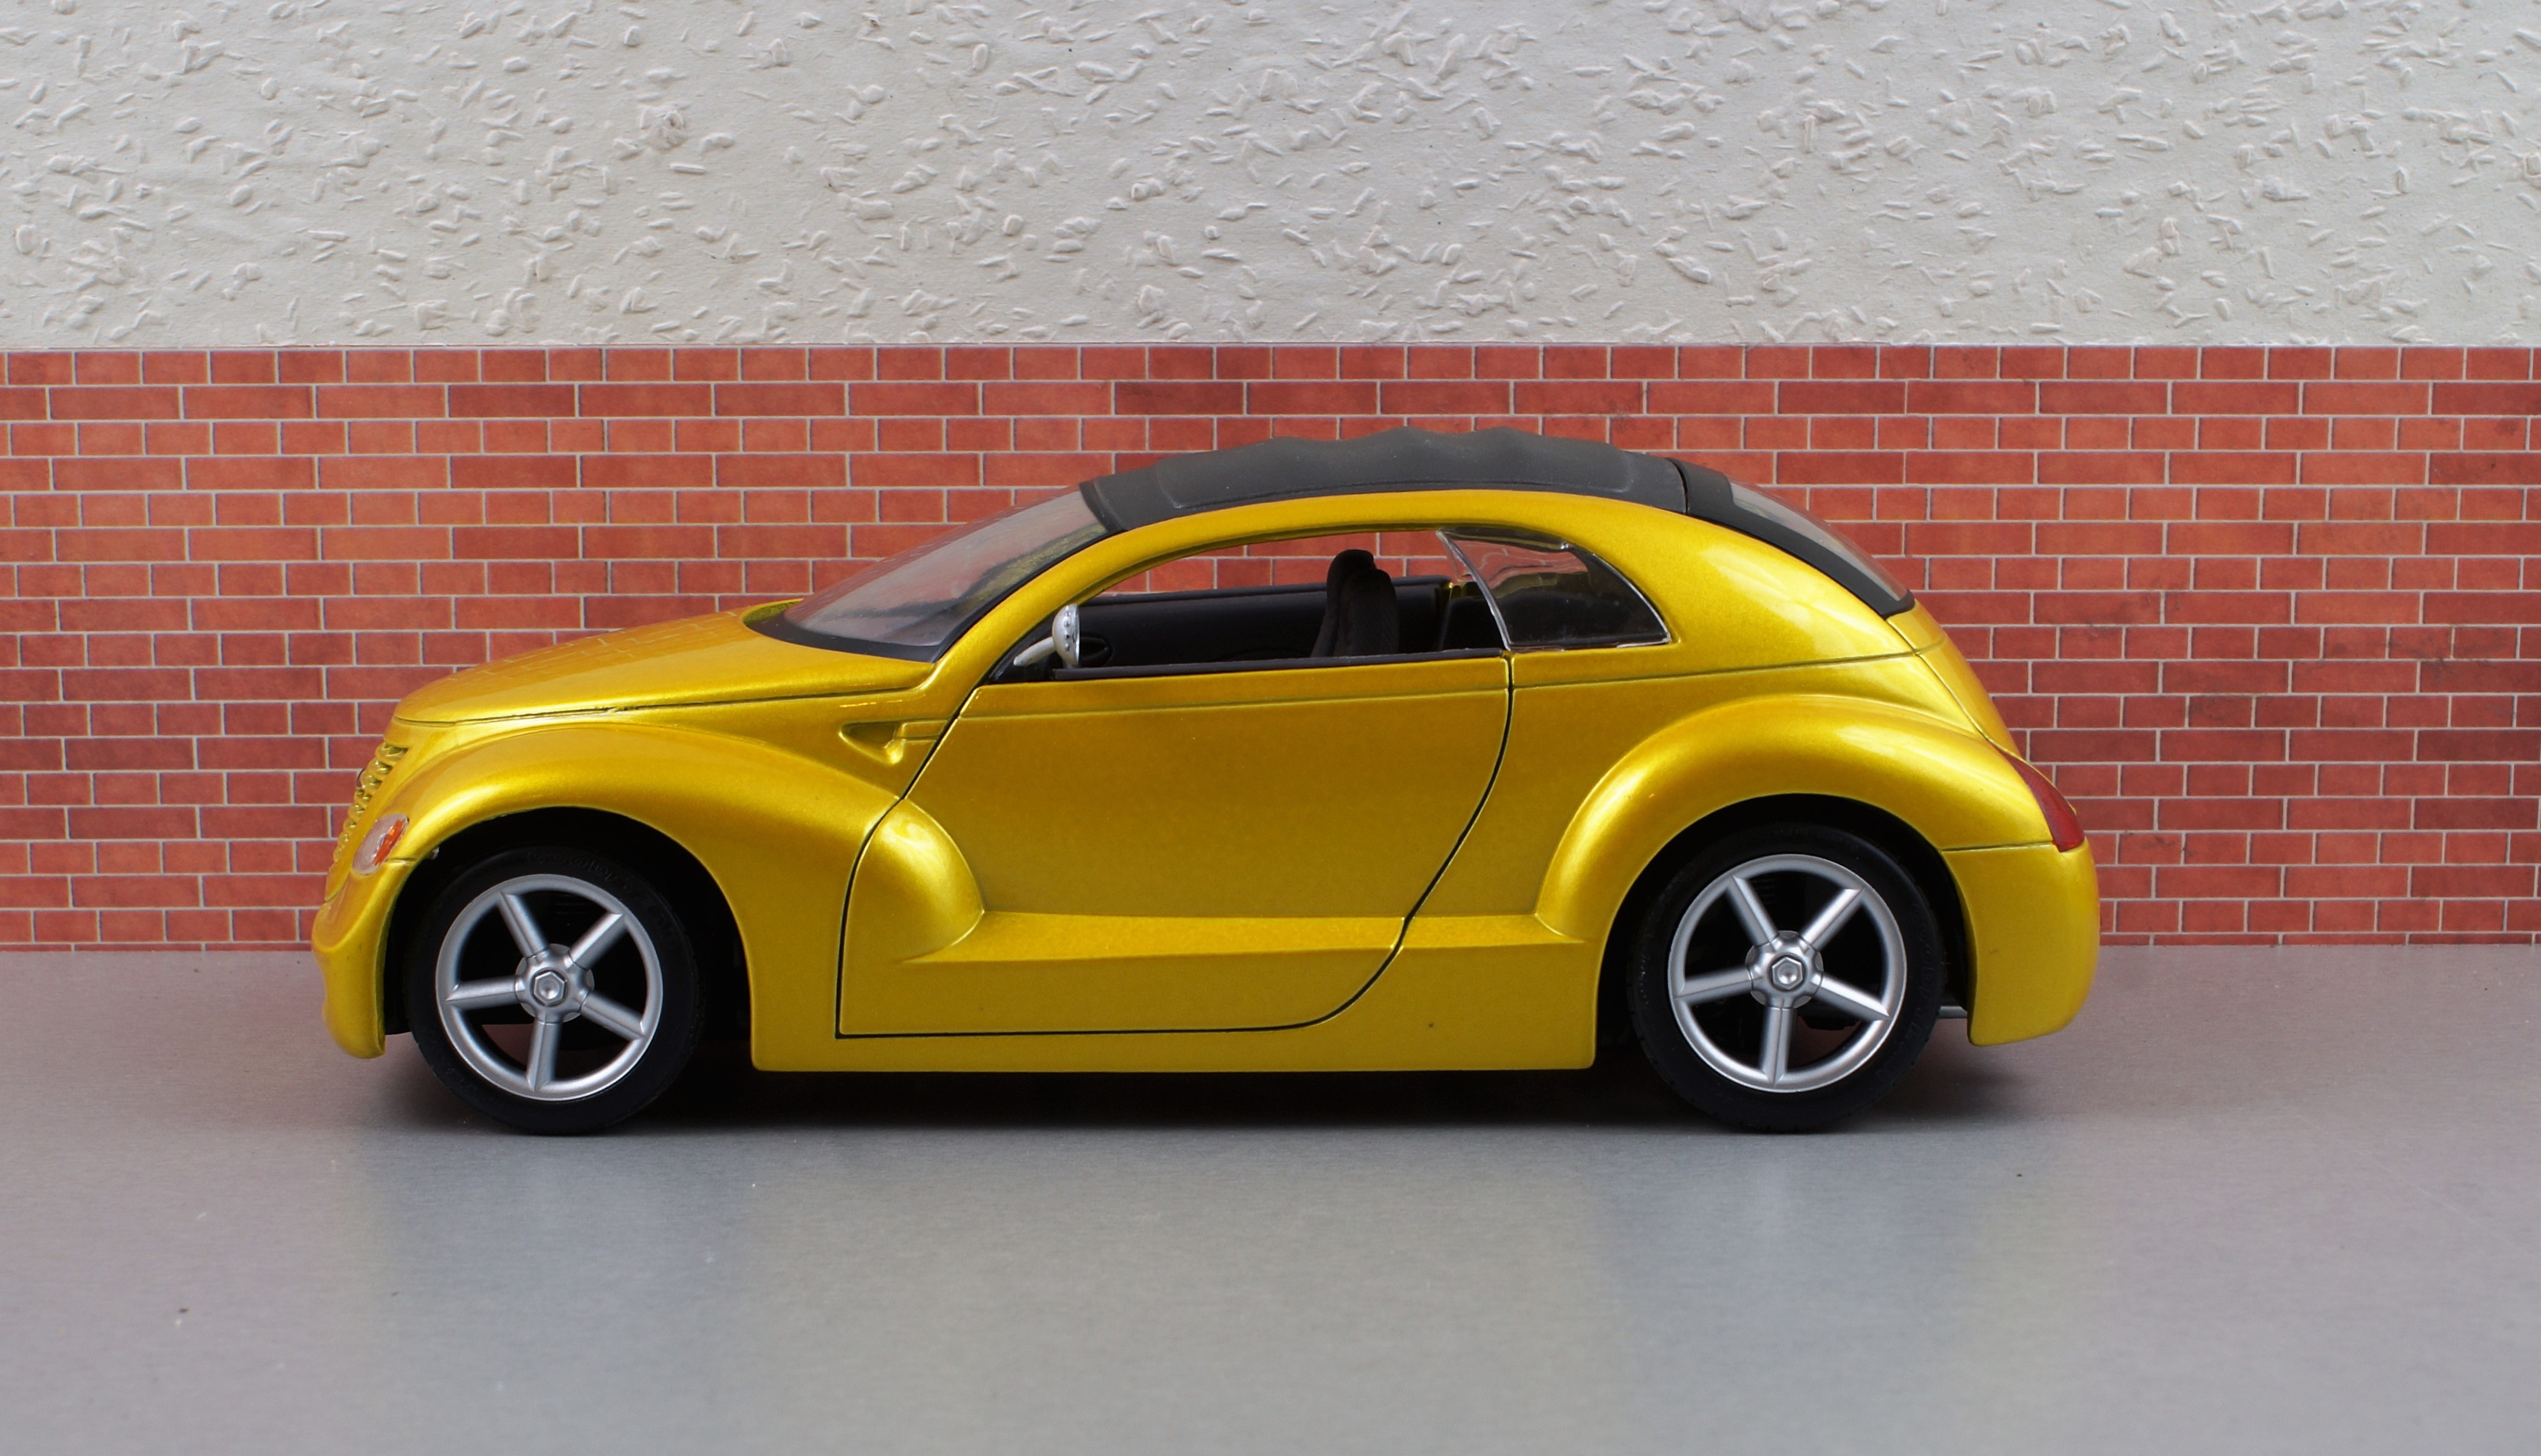
car, vehicle, land vehicle, volkswagen beetle, city car, automotive design, wheel, automobile make, volkswagen new beetle, subcompact car, automotive exterior, volkswagen, model car, minivan, rim